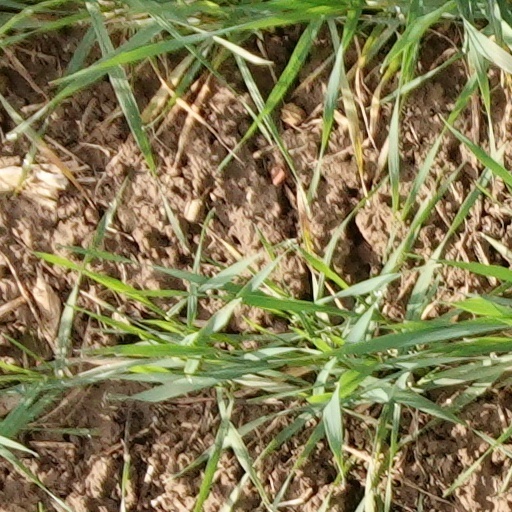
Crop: wheat